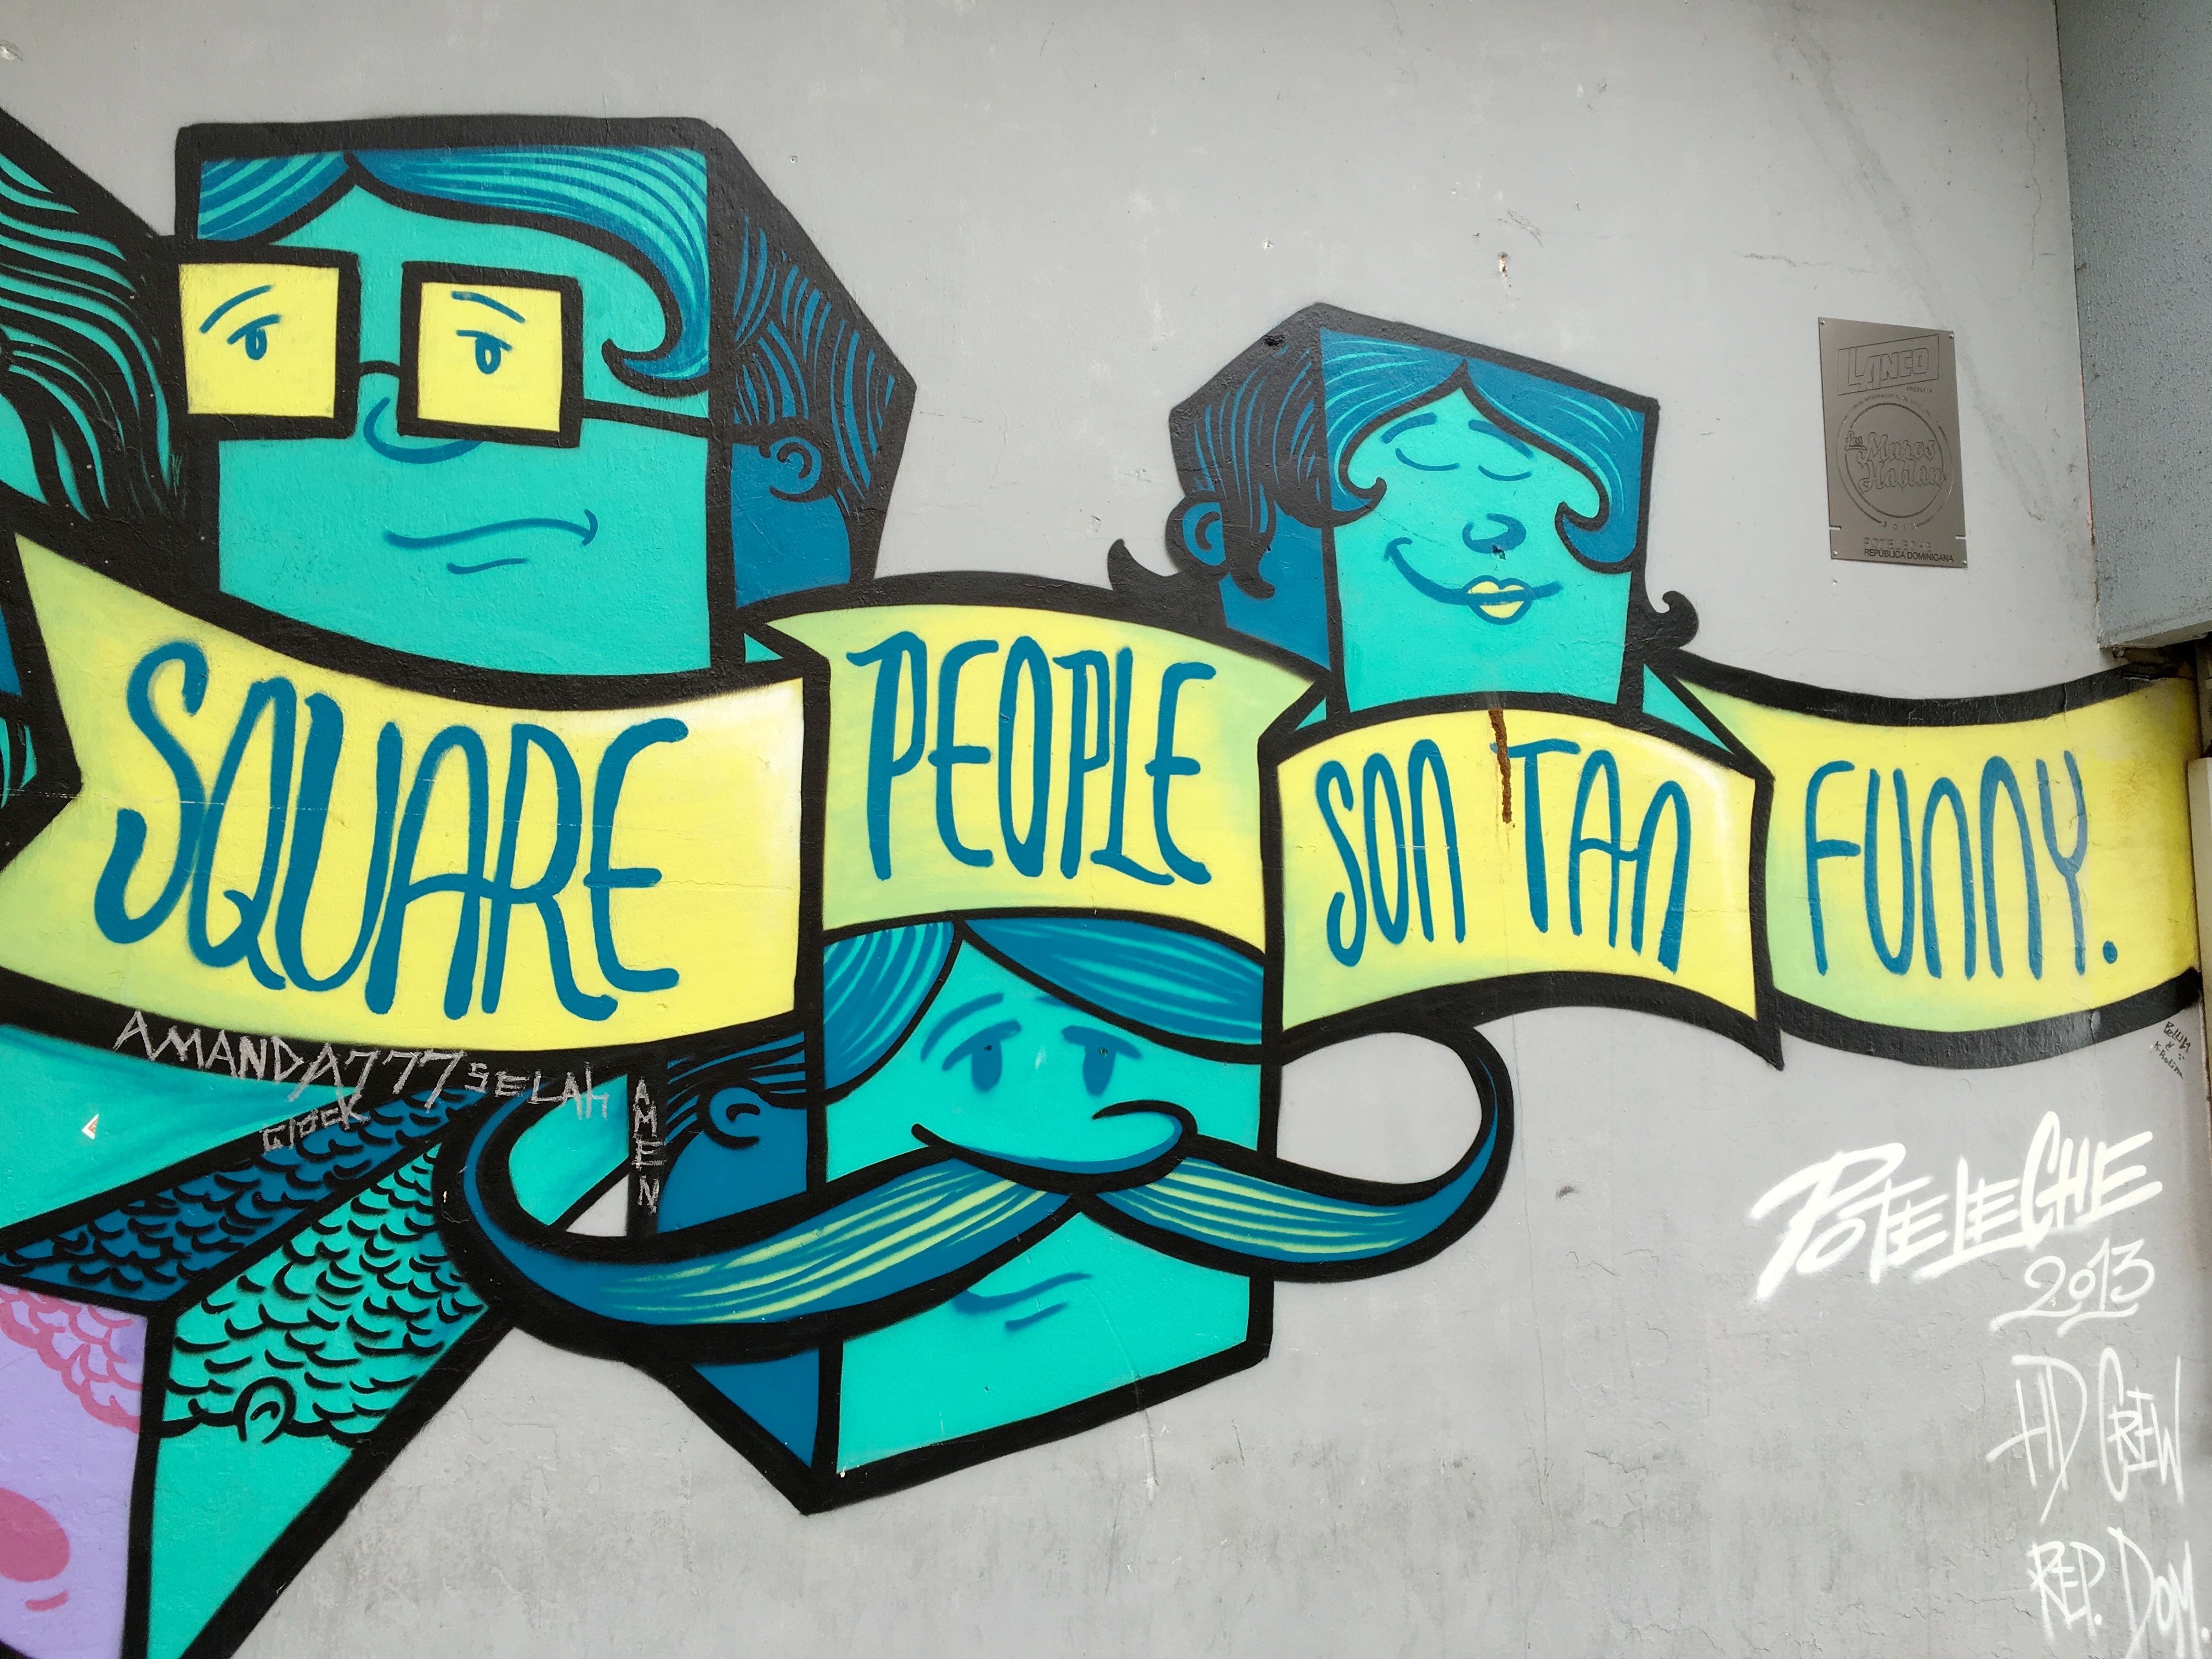
graffiti, font, art, illustration